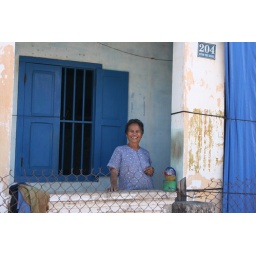
happy lady by blue window